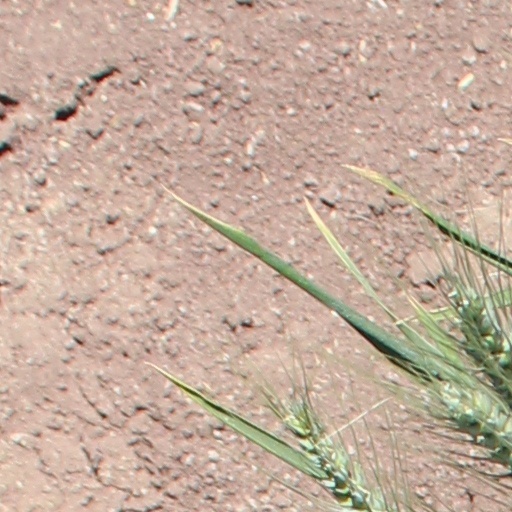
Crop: wheat